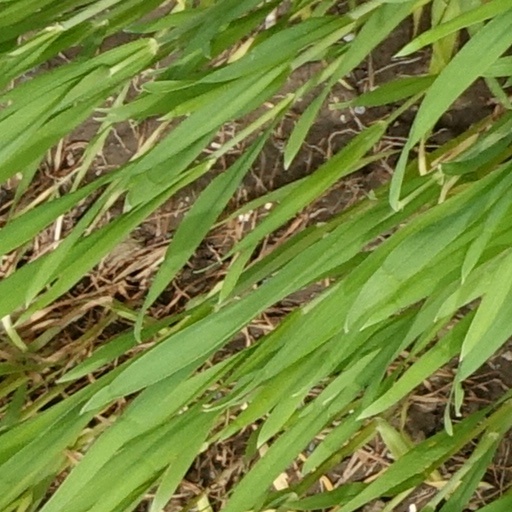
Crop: wheat